Lower Swan Bridge

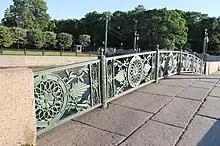
Iron latticework of the bridge's railings

The point at which the Swan Canal diverged from the Moyka River was first crossed by a wooden drawbridge built to the design of engineer Harmen van Bol'es, and in existence between 1720 and 1733. It comprised a beam system with supports on a pile foundation. The supports and superstructure were covered with boards painted to resemble stone. It was called the First Tsaritsyn Bridge after the Tsaritsyn Meadow, now the Field of Mars. It was replaced with a fixed wooden bridge by the 1760s. The wooden crossing was replaced with a stone and brick one over six months between December 1836 and mid-1837, as part of the redevelopment of the area around the Mikhailovsky Castle. Engineers Pierre-Dominique Bazaine, and A. I. Remezov were responsible for the design of the single-span brick-vaulted arched bridge, with its facades and pillars lined with granite, and cast-iron railings designed by Carlo Rossi. Prior to this the bridge had had several names, including the Swan Bridge, the Lower Swan Bridge, and the Wooden Swan Bridge, the latter name to distinguish it from the bridge across the northern end of the canal, which had been a stone construction since 1768. After being rebuilt in stone, the name Lower Swan Bridge took precedence, distinguishing it from the northern bridge, which became the Upper Swan Bridge.